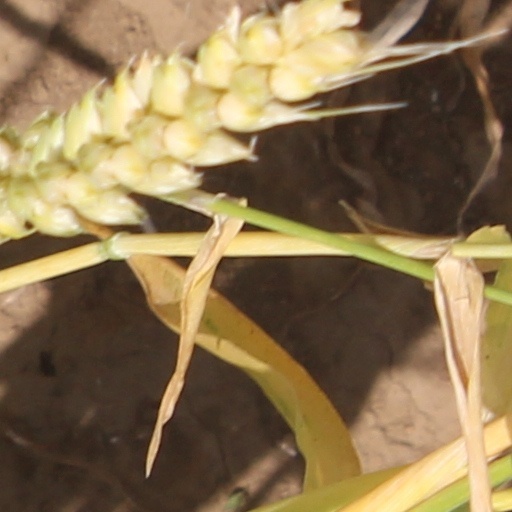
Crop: wheat